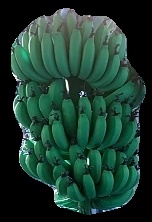
Variety: pachbale
Grade: grade1